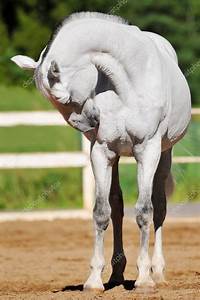
Label: horse